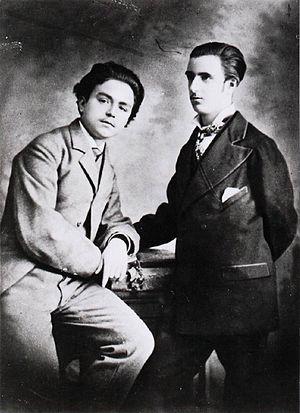
Enrique Fernández Arbós est un violoniste, chef d'orchestre et compositeur espagnol.